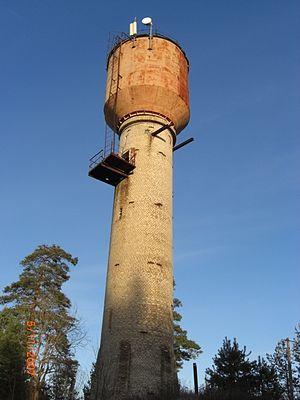
Gontcharovo est une municipalité rurale dans le Raïon de Vyborg dans l'isthme de Carélie en Russie.